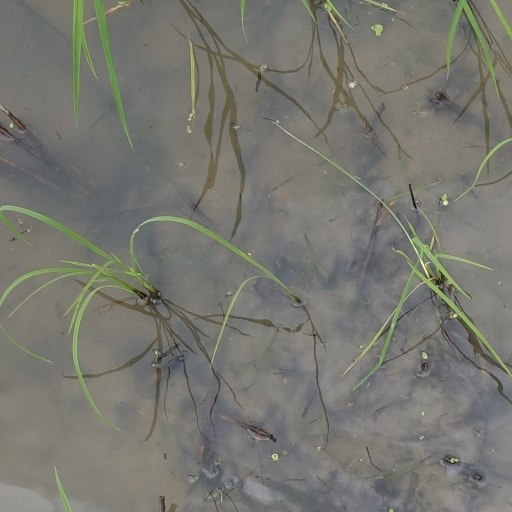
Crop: rice